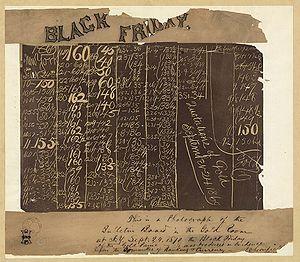
5 janvier : départ de Khartoum de l'explorateur allemand Georg August Schweinfurth. Il est de retour le 27 juillet 1871. Il est le premier européen à rencontrer des Pygmées.
James Abram Garfield, né le 19 novembre 1831 à Orange et mort assassiné le 19 septembre 1881 à Elberon, est un homme d'État américain, 20ᵉ président des États-Unis. Après neuf élections consécutives à la Chambre des représentants des États-Unis dans l'Ohio entre 1863 et 1881, Garfield accède à la présidence sous l'étiquette du Parti républicain. Son mandat, fortement écourté par son assassinat, est marqué par une résurgence controversée de l'autorité présidentielle sur la préséance du Sénat concernant les nominations fédérales, une relance de la puissance navale américaine, l'élimination de la corruption au sein du service postal et la nomination de plusieurs Afro-Américains à de hautes fonctions fédérales.